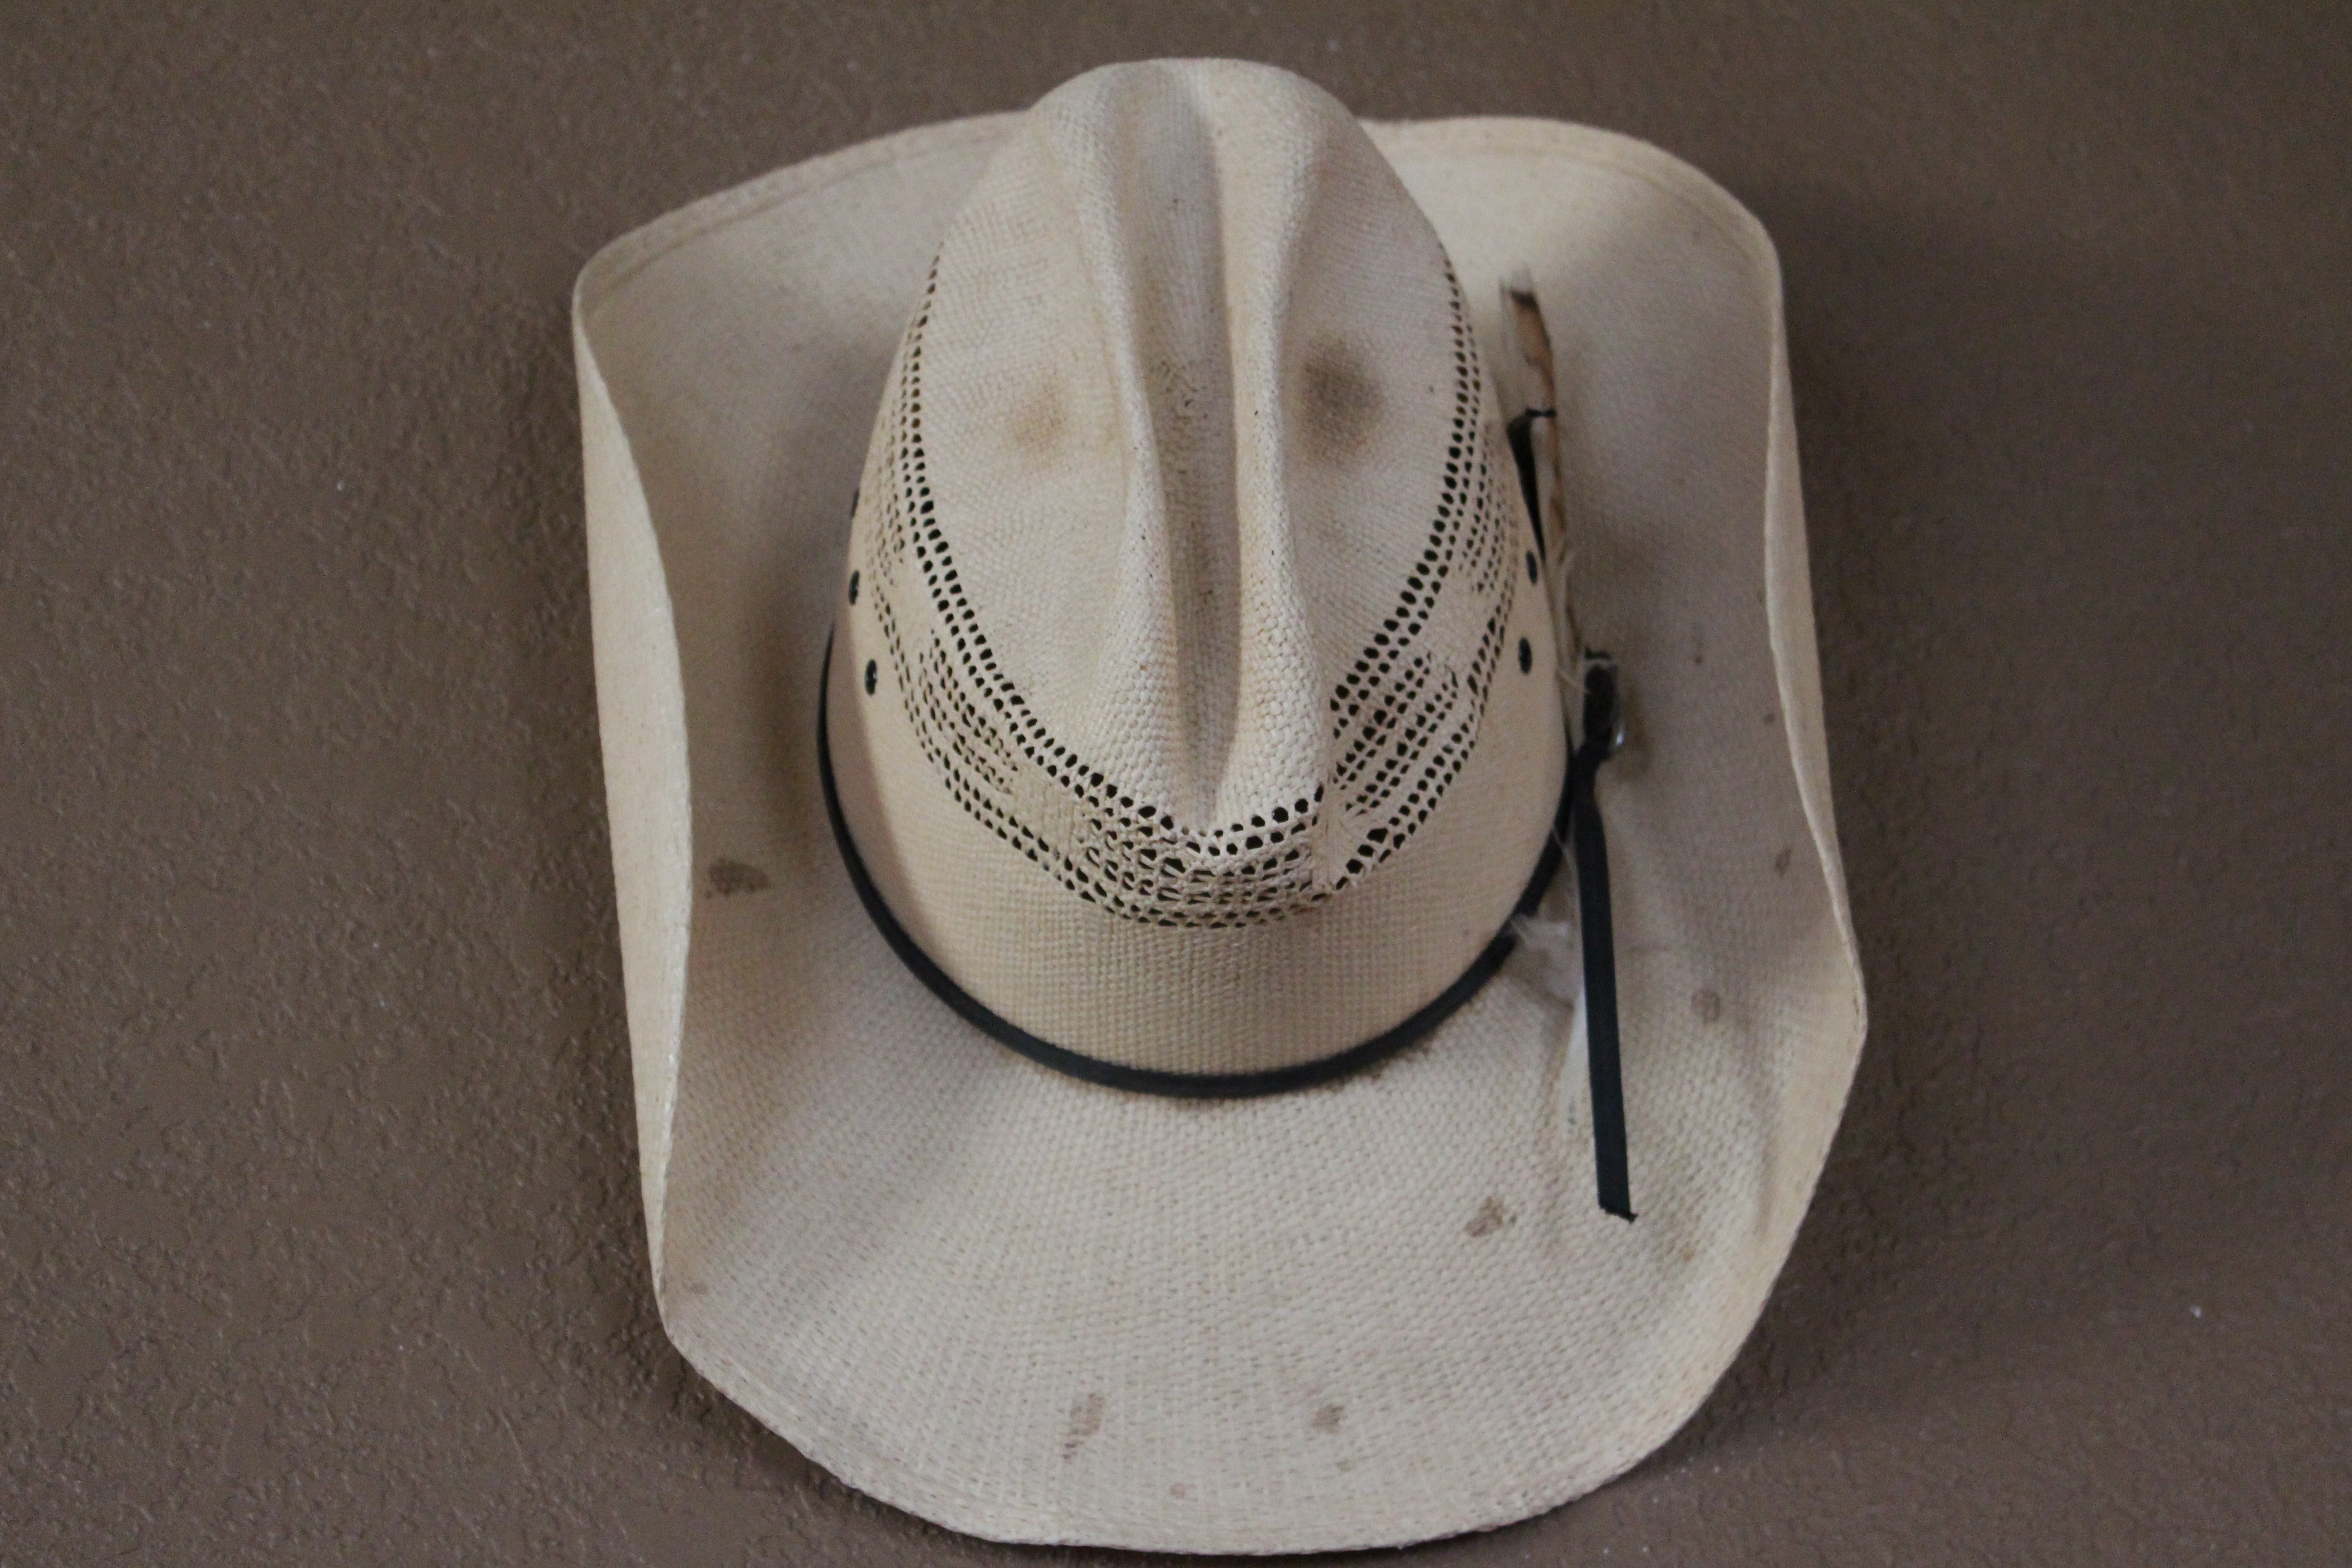
hat, clothing, headgear, handbag, textile, western, cowboy hat, fashion accessory